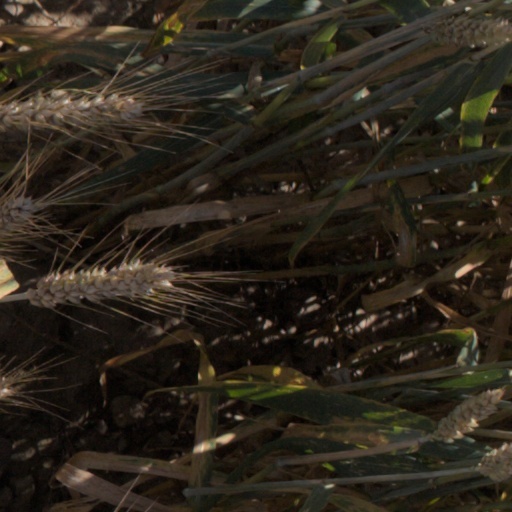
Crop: wheat